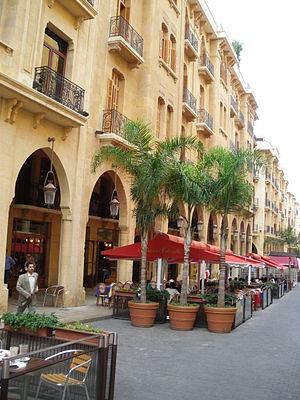
La rue Maarad est une rue du centre-ville de Beyrouth, artère d'un secteur financier, commercial et administratif d'importance de la capitale libanaise. Gravement endommagée pendant la guerre de 1975-1990, la rue a été réhabilitée et piétonnisée, grâce à une immense opération immobilière menée par la compagnie Solidere. Les édifices de la rue et des environs sont restaurés afin de préserver le caractère architectural historique de l'endroit.